Agriculture in the United Kingdom

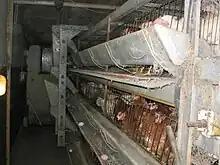
Battery hens

Arable farming is the production of crops. Crop growth is affected by light, soil, nutrients, water, air, and climate. Crops commonly grown in the United Kingdom include cereals, chiefly wheat, oats and barley; root vegetables, chiefly potatoes and sugar beet; pulse crops such as beans or peas; forage crops such as cabbages, vetches, rape and kale; fruit, particularly apples and pears; and hay for animal feed.